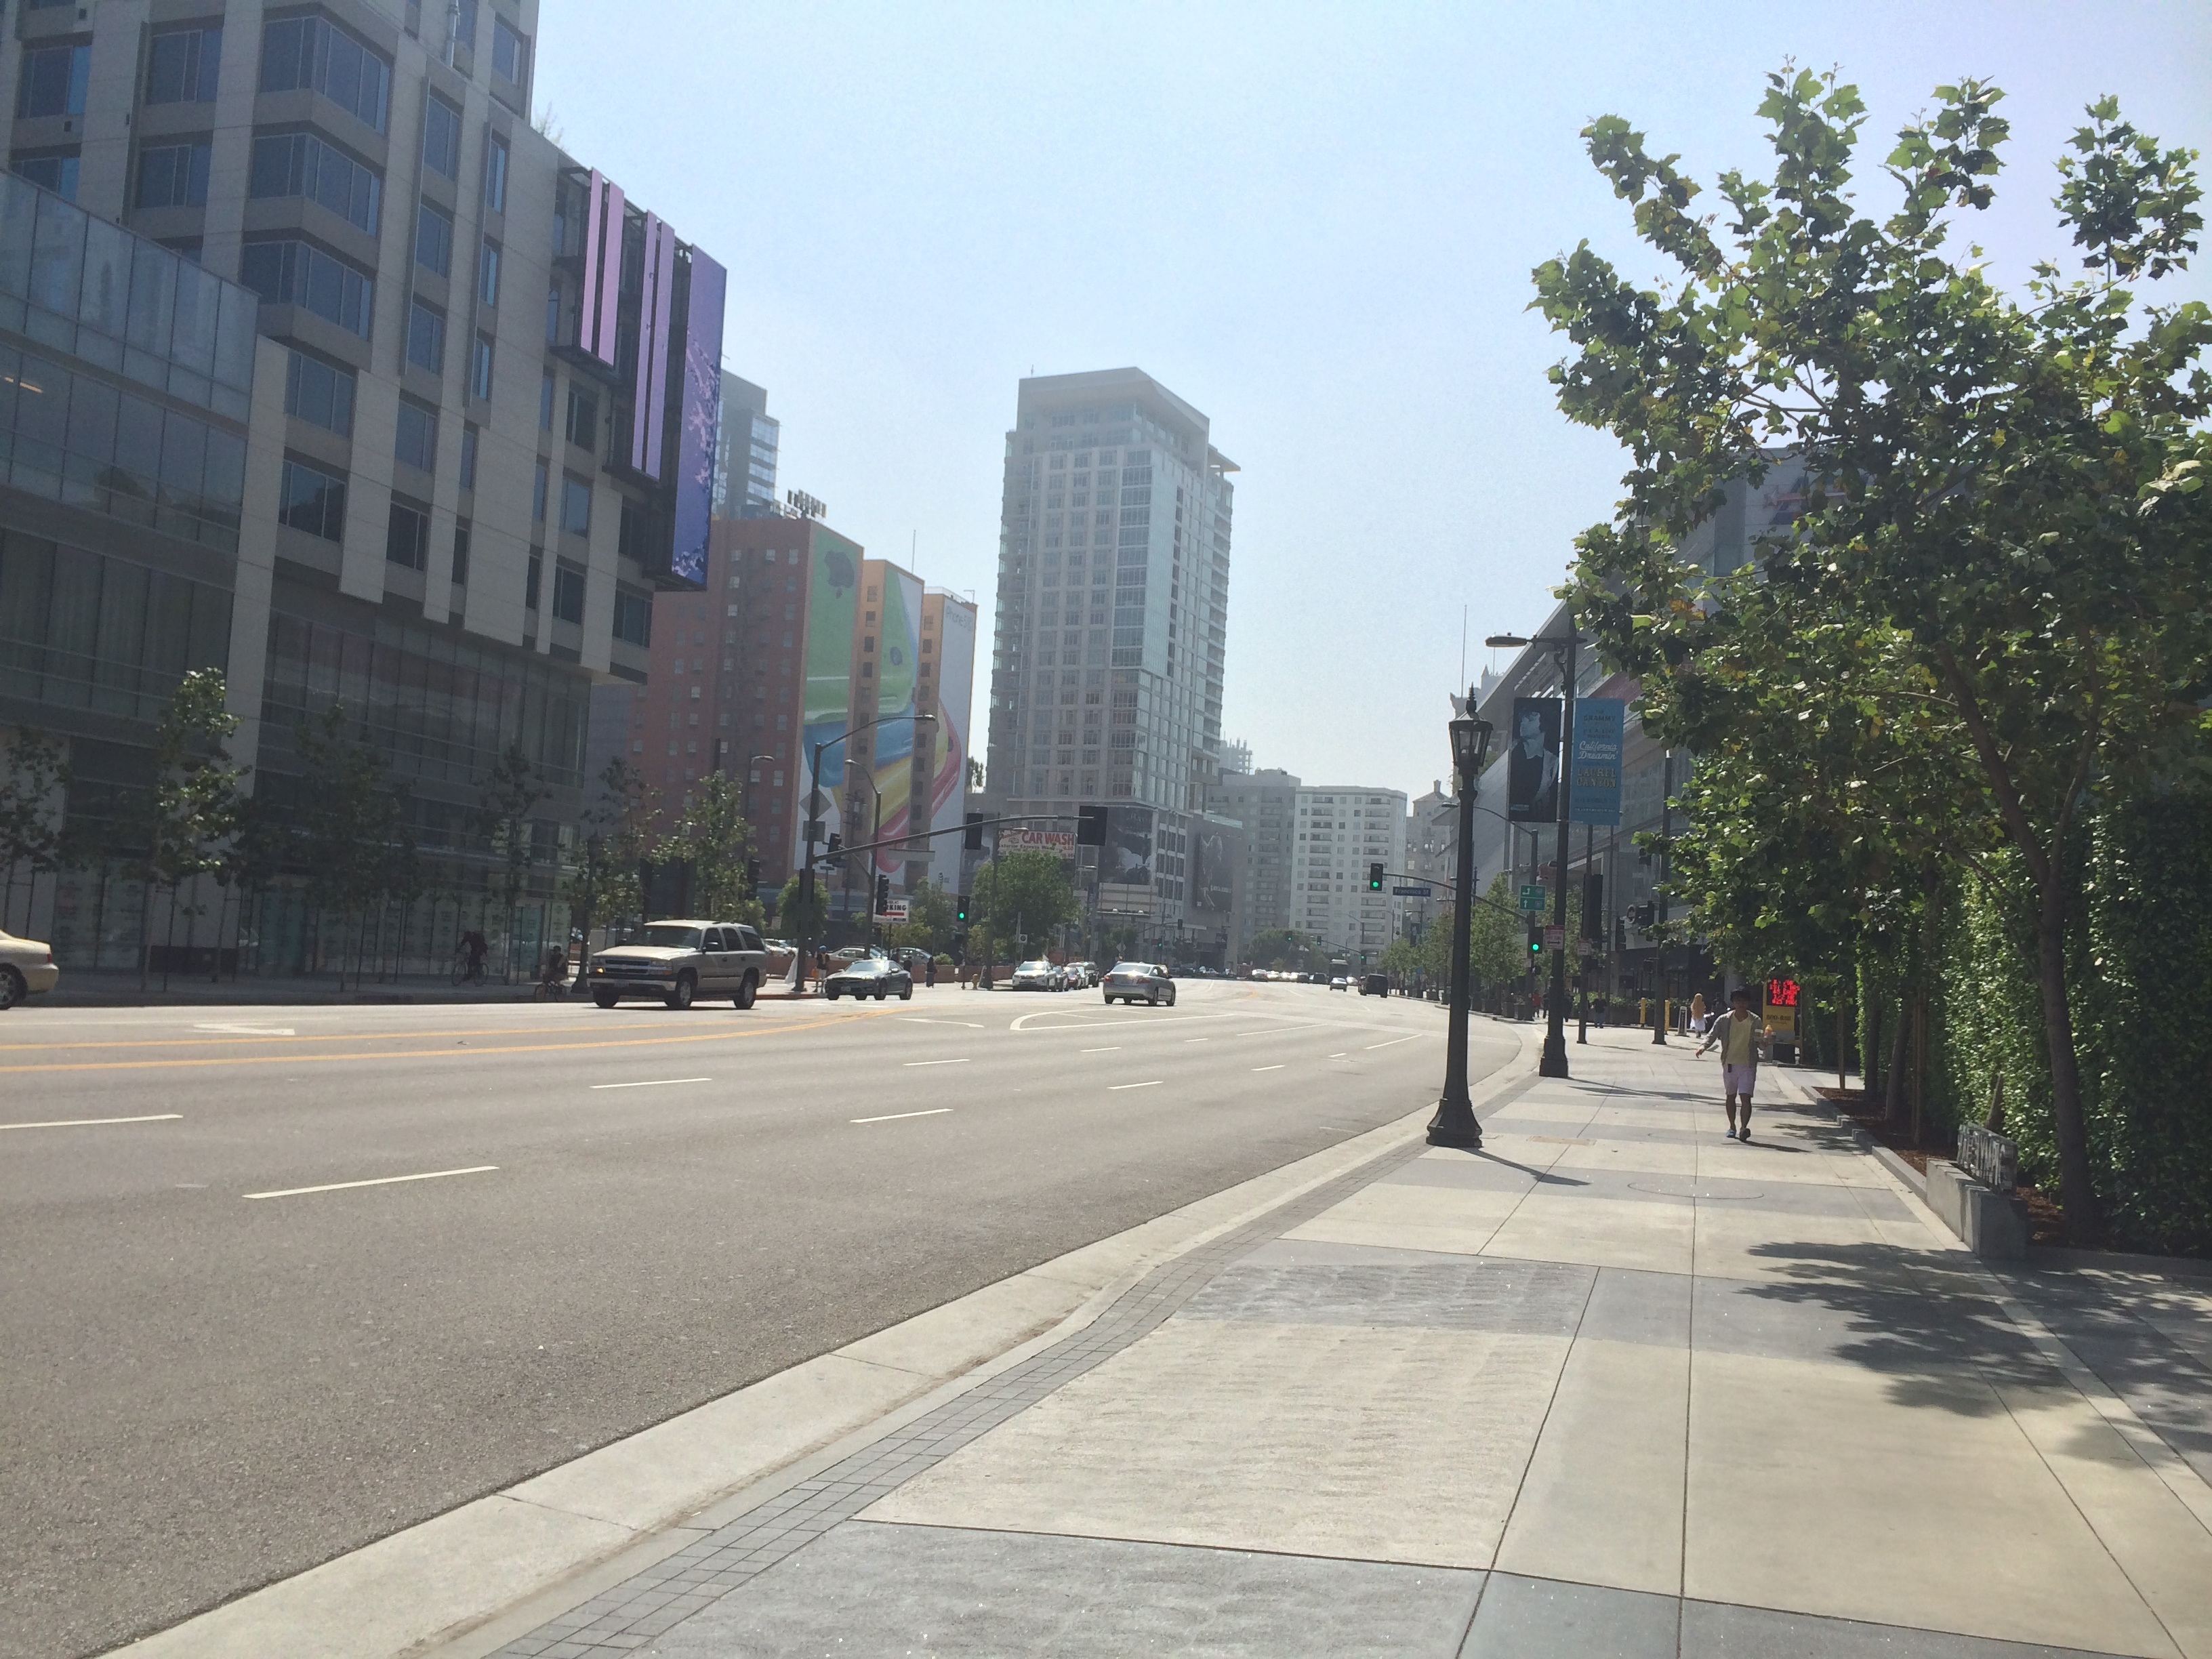
pedestrian, road, street, sidewalk, town, city, skyscraper, cityscape, downtown, transport, suburb, lane, tower block, men, infrastructure, neighbourhood, korean, sauna, road surface, urban area, residential area, human settlement, metropolitan area